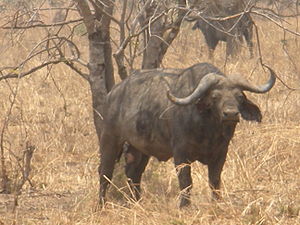
Mikumi nationalpark / Flora og fauna
Bøffel
Mikumi nationalpark er et vilddyrreservat i Mikumi, nær Morogoro, Tanzania. Parken blev oprettet i 1964, og omfatter et område på omkring 3.230 km² og er landets fjerde største nationalpark.